Ezio Pinza

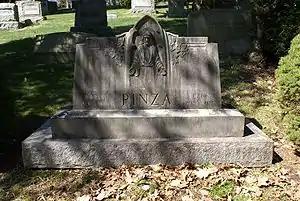
The grave of Ezio Pinza at Putnam Cemetery, in Greenwich, Connecticut, USA

As a young man, Pinza was a devotee of bicycle racing. "Although I did not know it at the time," he told an interviewer years later, "I was developing the lung power which now makes people hear my voice even in the top row of the peanut gallery." He also undertook four years of military service during World War I, prior to resuming his operatic career in Rome in 1919. He was then invited to sing at Italy's foremost opera house, La Scala, Milan, making his début there in February 1922. At La Scala, under the direction of the brilliant and exacting principal conductor Arturo Toscanini, Pinza's career blossomed during the course of the next few seasons. He became a popular favourite of critics and audiences due to the high quality of his singing and the attractiveness of his stage presence.